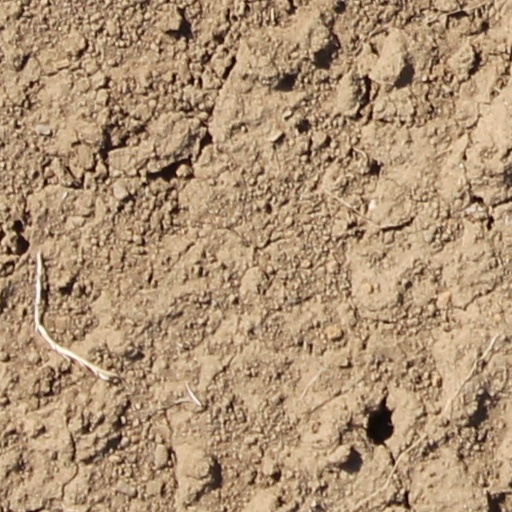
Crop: wheat